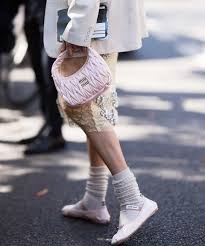
Label: Ballet Flat